History of Vietnam

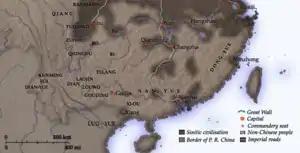
Southern Qin China and the Baiyue, 210 BC.

According to a Vietnamese legend which first appeared in the 14th century book "Lĩnh nam chích quái", the tribal chief Lộc Tục (c. 2919 – 2794 BC) proclaimed himself as Kinh Dương Vương and founded the state of Xích Quỷ in 2879 BC, that marks the beginning of the Hồng Bàng dynastic period. However, modern Vietnamese historians assume, that statehood was only developed in the Red River Delta by the second half of 1st millennium BC. Kinh Dương Vương was succeeded by Sùng Lãm (c. 2825 BC – 2525 BC). The next royal dynasty produced 18 monarchs, known as the Hùng Kings, who renamed their country Văn Lang. The administrative system includes offices like military chief ("lạc tướng"), paladin ("lạc hầu") and mandarin ("bố chính").